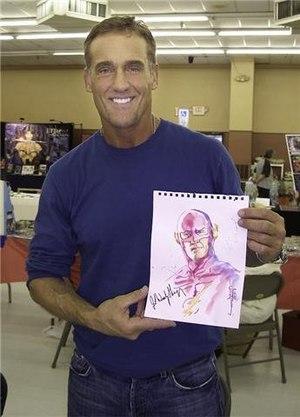
Flash est le nom de plusieurs personnages de fiction appartenant à l'univers de DC Comics. Les différents Flash sont tous dotés de la capacité de se déplacer à très grande vitesse. Le costume du super-héros Flash est souvent rouge et jaune, avec au centre un éclair sur fond blanc pour désigner sa vitesse. Mais le tout premier avait également un casque d'acier, inspiré du dieu grec Hermès, doté lui aussi, d'une vitesse hors du commun. Il a été créé par Gardner Fox et Harry Lampert.
Teen Wolf est une série télévisée américaine en cent épisodes d'environ 42 minutes créée par Jeff Davis, adaptée à partir du long métrage du même nom, diffusée entre le 5 juin 2011 et le 24 septembre 2017 sur MTV, aux États-Unis et sur MuchMusic puis MTV au Canada.